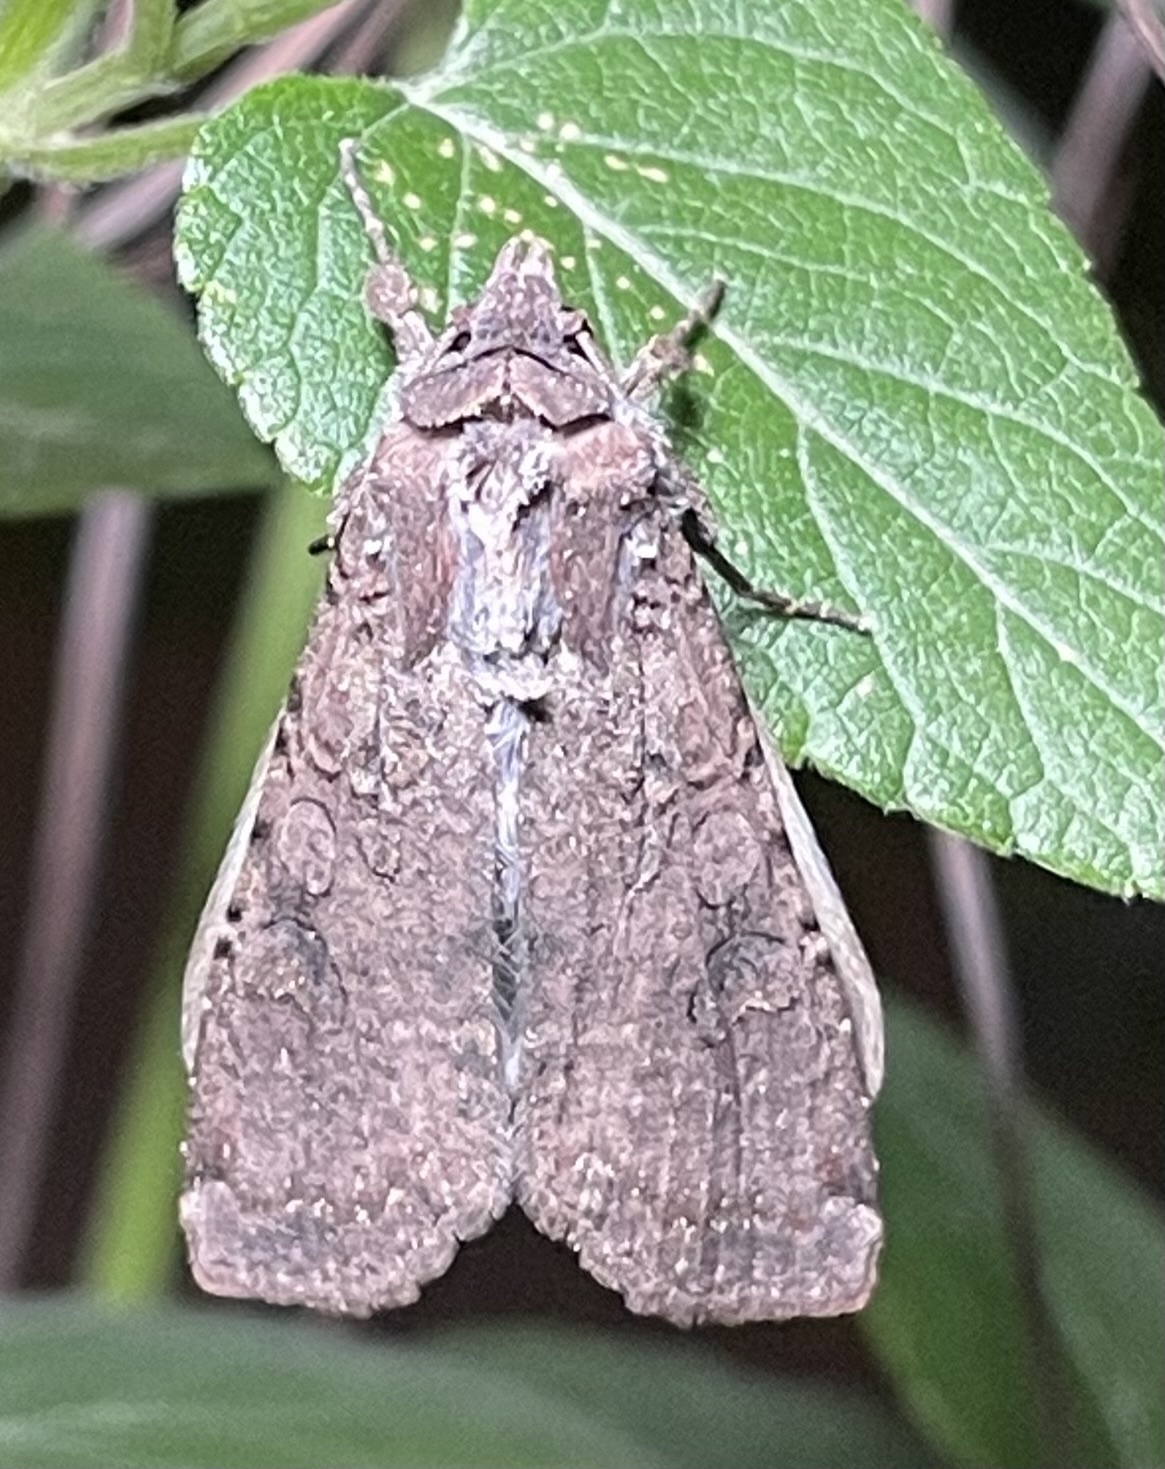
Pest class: cutworms